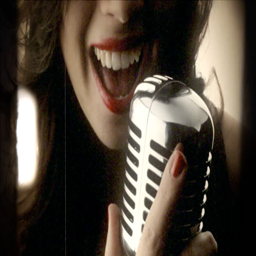
fake 8mm amateur film : a classy young woman singing on stage with a retro vintage microphone , charming and gorgeous .